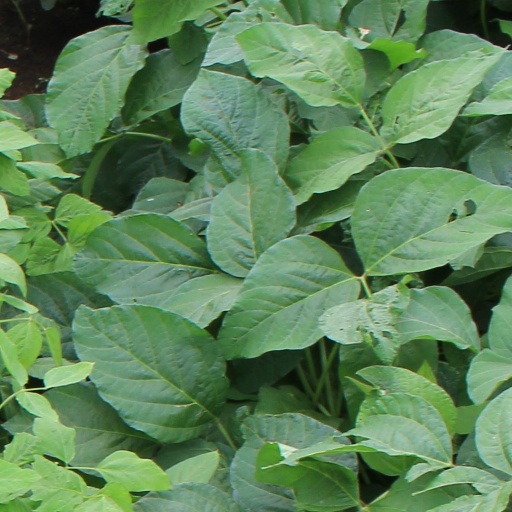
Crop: soybean